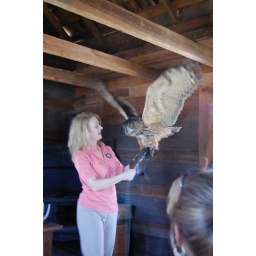
Marianne with her Eagle Owl. This one is a female but she also owns a male in Wetumpka, AL.